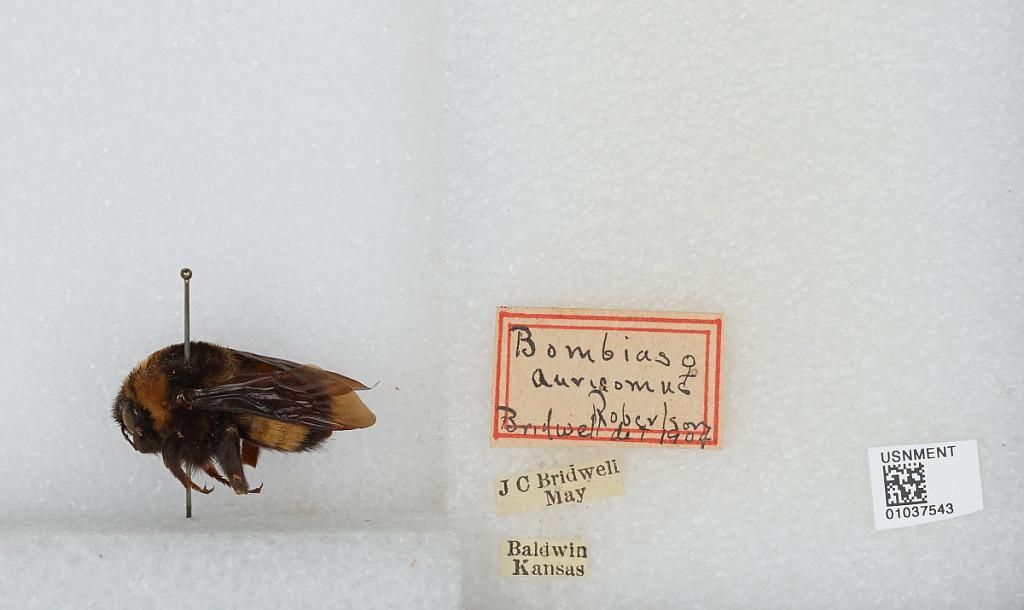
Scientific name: Bombus (Bombus) nevadensis Cresson
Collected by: J. Bridwell
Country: United States
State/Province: Kansas
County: Douglas
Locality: Baldwin
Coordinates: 38.7775, -95.1875
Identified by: Bridwell